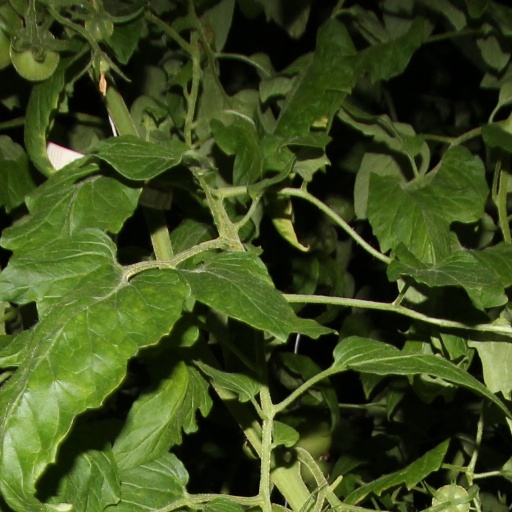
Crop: tomato